Kinsley, West Yorkshire

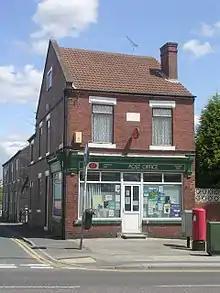
Kinsley post office, which later closed.

Kinsley is a village in the civil parish of Hemsworth, and the City of Wakefield district of West Yorkshire, England.